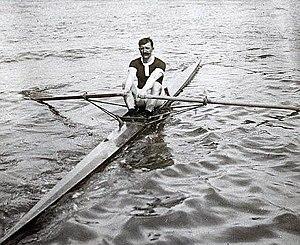
Gaston Delaplane aux'Régates Internationales' (vers 1910).
Marcel Carlos Paul Gaston Delaplane était, entre autres, un rameur français, multiple champion d'Europe.